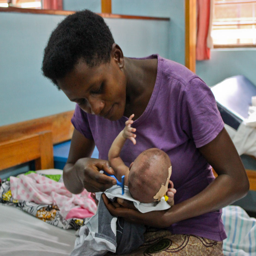
mother shaves his head as he is prepared for surgery on the following day .